Tampa Theatre

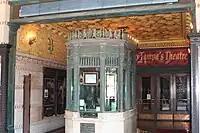
Tampa Theatre box office, 2012

Tampa Theatre was the first commercial building in Tampa to offer air conditioning. The theatre's interior resembles a romantic Mediterranean courtyard replete with old-world statuary, flowers, and gargoyles. On the ceiling is an artificial nighttime sky with stars on it.